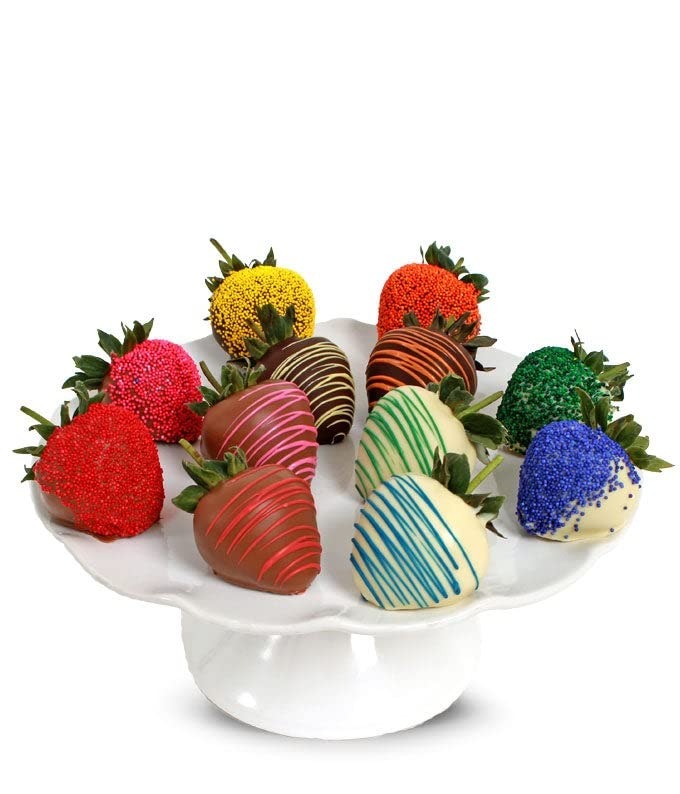
Item Name: From You Flowers - Rainbow Chocolate Covered Strawberries for Birthday, Anniversary, Get Well, Congratulations, Thank You, All Occasions
Bullet Point 1: Includes: 12 Fresh Strawberries Covered in Milk, White & Dark Belgian Chocolate, Decorative Chocolate Drizzle + Insulated tote
Bullet Point 2: For maximum freshness, all orders are delivered directly to your recipient's doorstep. Arrival date can be confirmed during checkout.
Bullet Point 3: Hand crafted by artisans in a small batch kitchen so each product is similar but not identical. Packaged in an elegant gift box.
Bullet Point 4: Allergen Alert. Product may contain egg, milk, soy, wheat, peanuts, tree nuts and coconut. We recommend that those with food related allergies take the necessary precautions.
Bullet Point 5: To include a personalized message, check the box labeled 'This is a gift' in your cart or at checkout.
Product Description: Brighten someone's day with these colorful sweet treats! Who doesn't love chocolate covered strawberries -- especially when they look and taste this good? These beauties are farm fresh and hand dipped in rich, creamy Belgian chocolate. Send them now! Includes: 12 Fresh Strawberries Covered in Milk, White & Dark Belgian Chocolate Decorative Chocolate Drizzle Insulated tote ALLERGEN ALERT: Product contains: egg, milk, soy, wheat, peanuts, tree nuts and coconut. We recommend that those with food related allergies take the necessary precautions.
Value: 1.0
Unit: Count

Price: 67.48